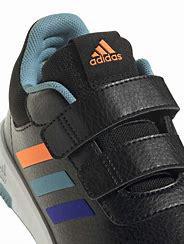
Brand: Adidas
Model: Tensaur Sport Training Hook And Loop